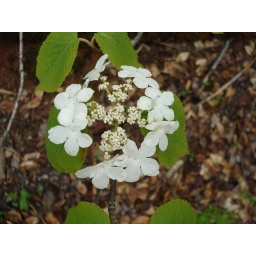
The real flower of the Hobble Bush is surrounded by the large white sterile flowers.